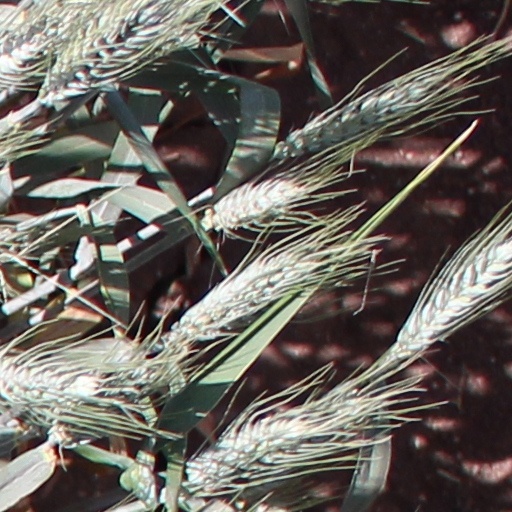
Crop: wheat